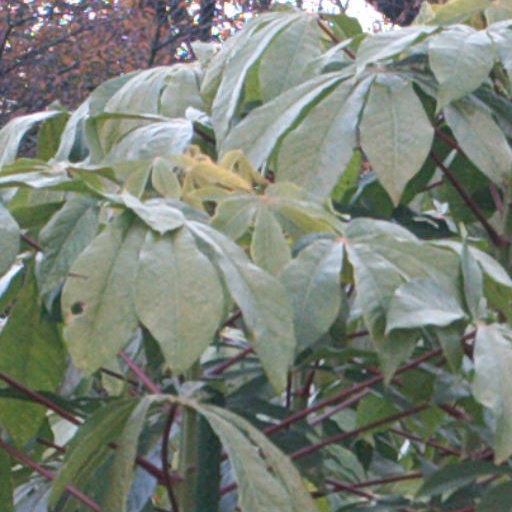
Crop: cassava